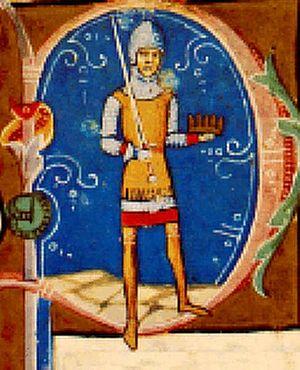
Pierre de Hongrie, ou Pierre le Vénitien, occupa le trône de Hongrie à deux reprises. Il succéda une première fois à son oncle Étienne Iᵉʳ en 1038. Toutefois, son favoritisme à l'égard des étrangers provoqua un soulèvement qui entraîna sa déposition en 1041. Trois ans plus tard, il remonta sur le trône avec l'aide d'Henri III du Saint-Empire. Pierre accepta la suzeraineté de ce dernier durant son second règne qui s'acheva en 1046 des suites d'une révolte païenne. Les chroniques hongroises s'accordent à dire que Pierre fut exécuté sur l'ordre de son successeur, André Iᵉʳ. Néanmoins, l'historien Cosmas de Prague fait référence dans sa Chronique des Bohémiens à un présumé mariage de Pierre vers 1055, suggérant que le souverain aurait survécu à sa seconde déposition.
Voici une liste des souverains depuis la création de la Hongrie et l'apparition d'Árpád dans la plaine de ce pays vers 896 : principauté, puis royaume de Hongrie à compter de l'an mil.